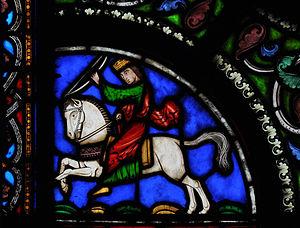
Vitrail de la Basilique Saint-Denis (chapelle Saint Cucuphas).Vitrail de l'Apocalypse: le premier cavalier (Apocalypse 6-2). Viollet-le-Duc et Alfred Gérente, 1854.
Les Quatre Cavaliers de l'Apocalypse sont des personnages célestes et mystérieux mentionnés dans le Nouveau Testament, au sixième chapitre du livre de l'Apocalypse, du moins d'après l'exégèse dominante depuis le XVIᵉ siècle, car durant tout le Moyen Âge on considérait plutôt qu'il s'agissait d'un seul cavalier montant successivement quatre chevaux, ce cavalier étant le Christ, comme le montre aussi l'iconographie de cette époque.